Boeing C-135 Stratolifter

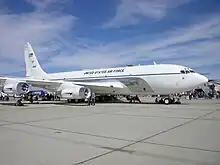
The C-135C "Speckled Trout" at Edwards Air Force Base

Speckled Trout is the official name of a combined SAF/CSAF support mission and concurrent test mission. It was also the official nickname given to a modified C-135C, serial number 61–2669, that was used by the Secretary and the Chief of Staff of the Air Force for executive transport requirements. Fully equipped with an array of communications equipment, data links and cryptographic sets, the aircraft served a secondary role as a testbed for proposed command and control systems and was also used to evaluate future transport aircraft design. The 412th Flight Test Squadron (412 FLTS) of the Air Force Materiel Command (AFMC) at Edwards AFB, California operated the C-135 Speckled Trout airframe and managed its test mission.